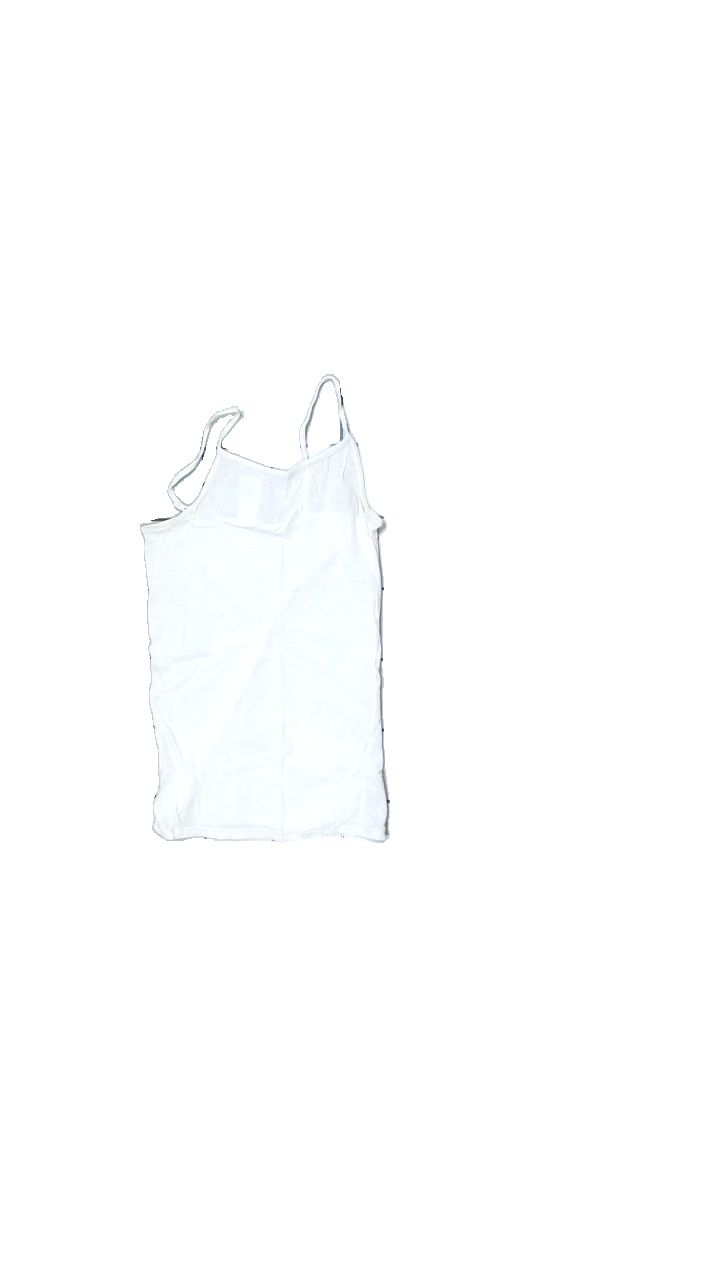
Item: Top (Children)
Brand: H&m
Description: white top
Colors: White
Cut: Tight
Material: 100% Cotton
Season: All
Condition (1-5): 2
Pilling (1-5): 5
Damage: holes
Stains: Minor
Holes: Minor
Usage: Recycle
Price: <50